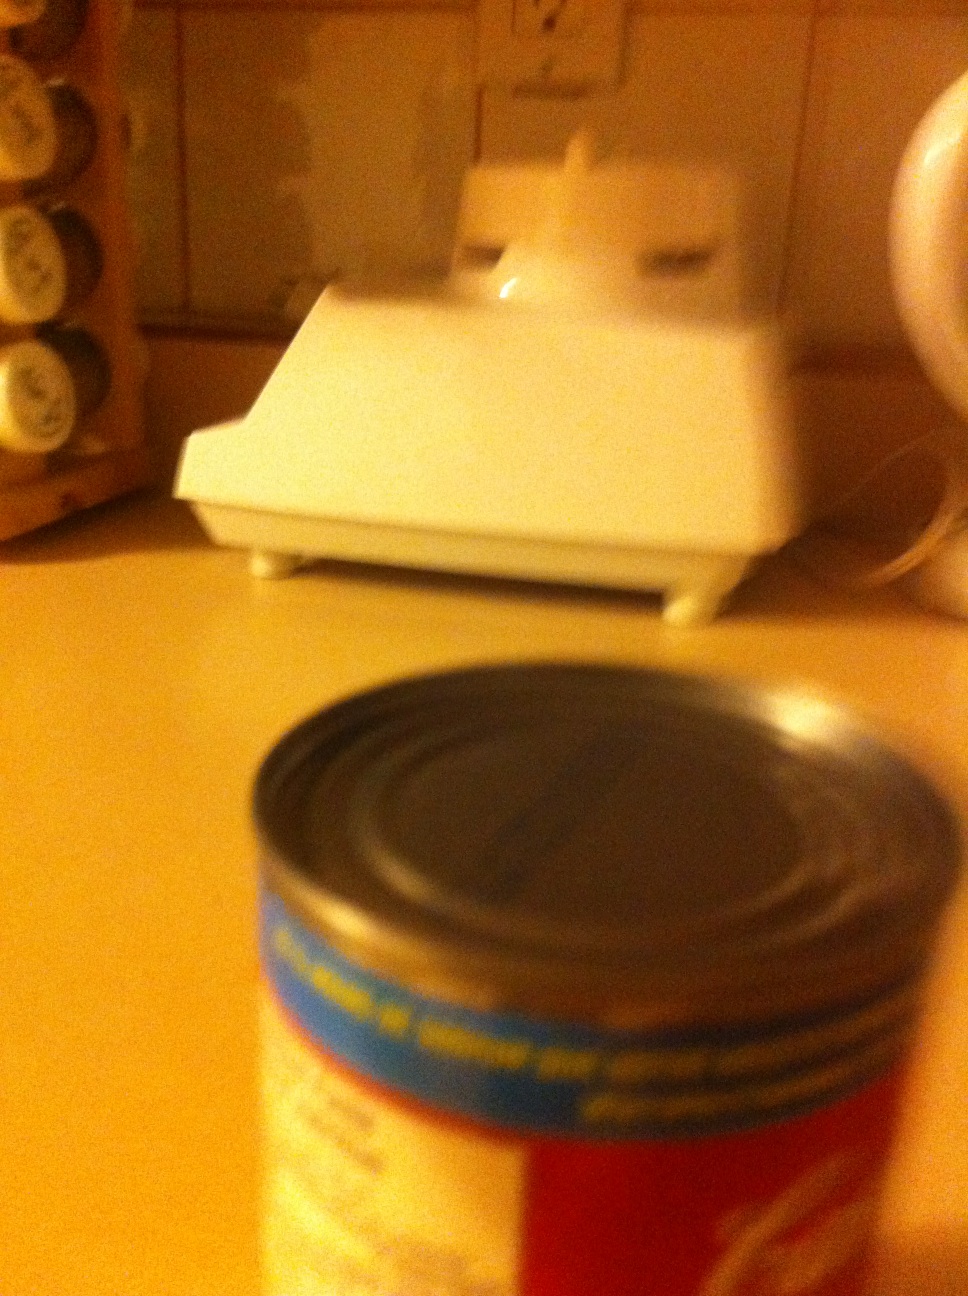Question: What kind of soup is this?
Answer: unanswerable